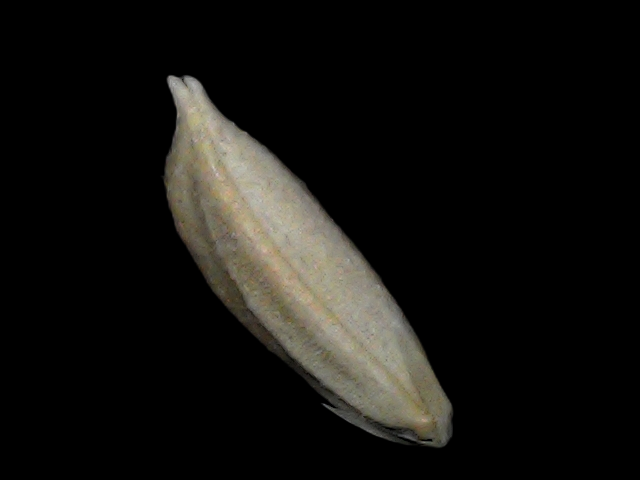
Rice variety: Bd34